Generations in Song

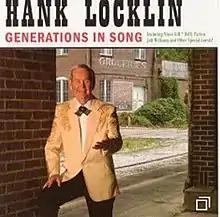
Re-release cover from 2004.

Generations in Song is a studio album by American country singer–songwriter Hank Locklin. It was originally released in 2001 on the Coldwater label and re-released in 2006 on the Slewfoot label. The album originally contained 19 tracks of solo cuts and duets with fellow country artists, including Dolly Parton, Vince Gill and Jeannie Seely. It was Locklin's first album in many years and was the twenty eighth studio project of his career. The album received positive reviews from critics following its release.